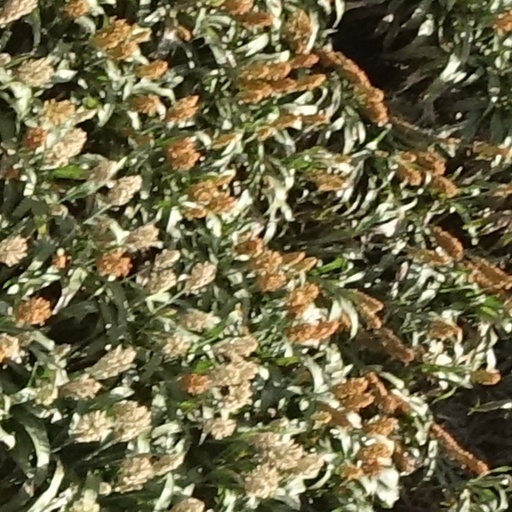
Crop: sorghum